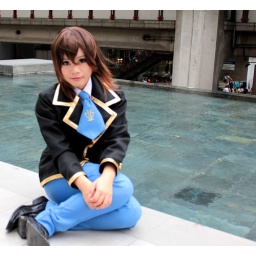
cute girl by the fountain